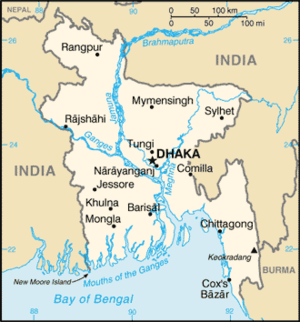
Narayanganj
Narayanganjs beliggenhed i Bangladesh
Narayanganj er en by i det centrale Bangladesh, med et indbyggertal på cirka 256.000. Byen er hovedstad i et distrikt af samme navn. Narayanganj ligger ved bredden af Shitalakshya-floden, og har en af de ældste flodhavne i Bangladesh.